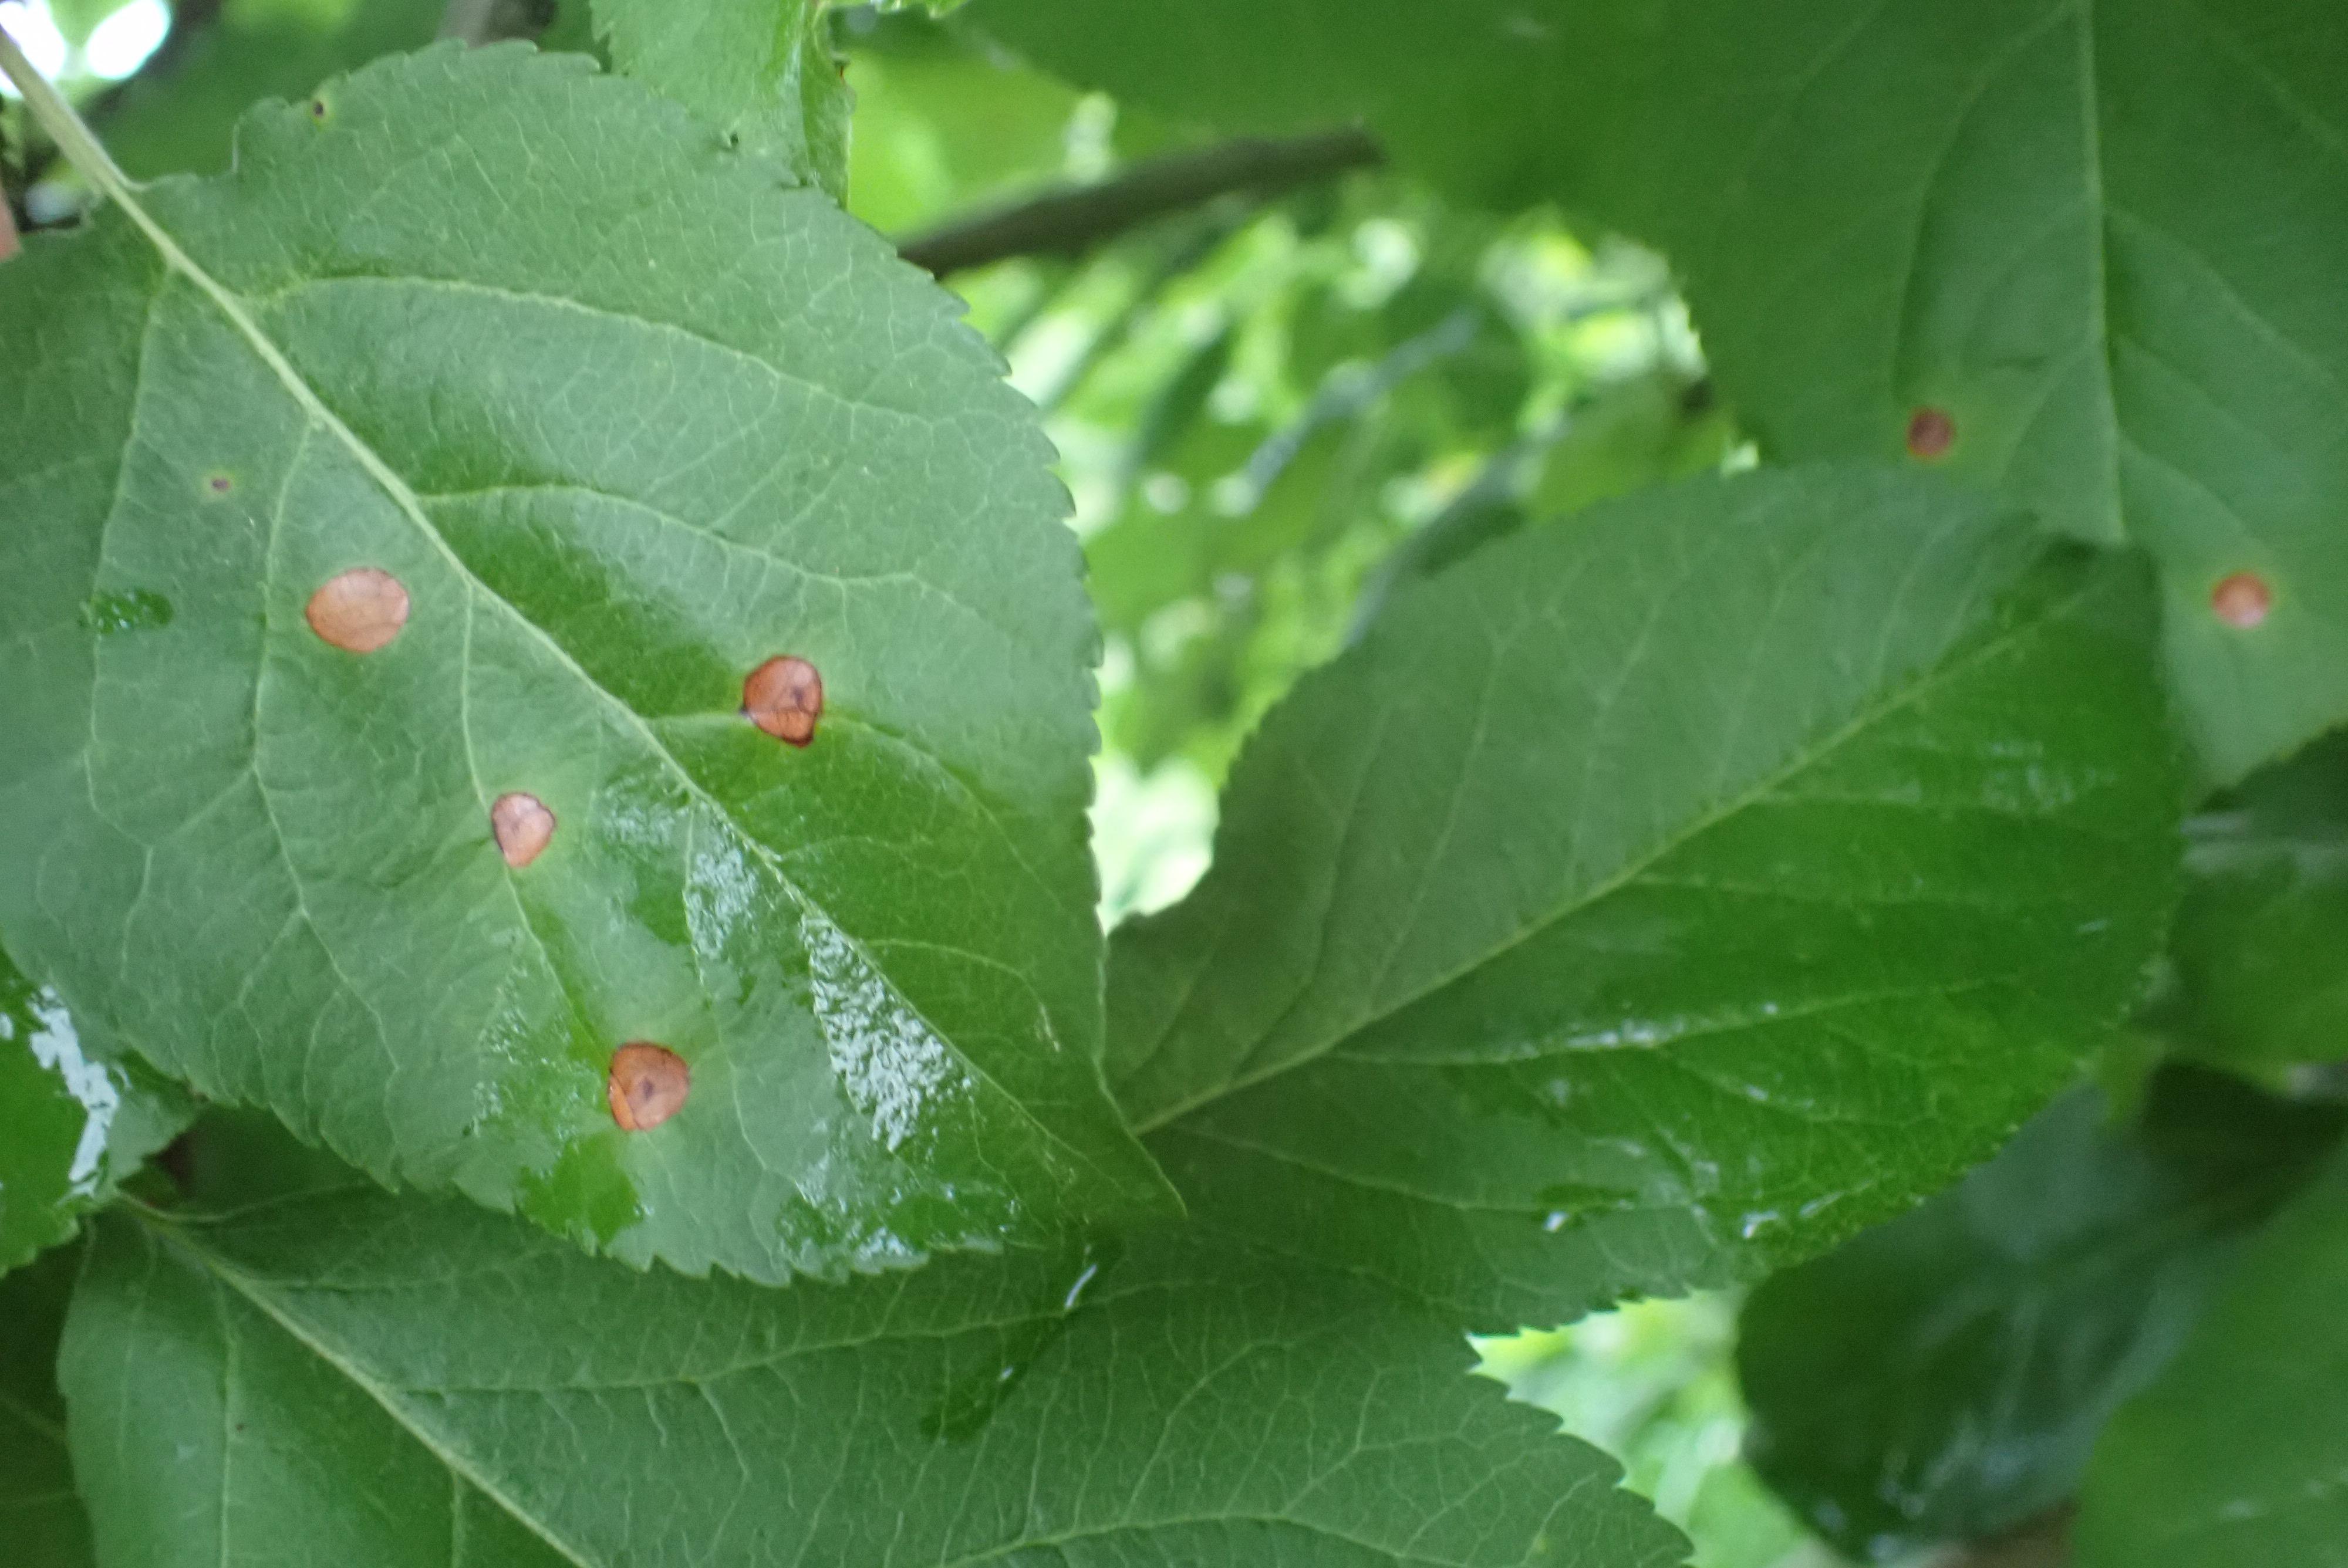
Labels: frog_eye_leaf_spot